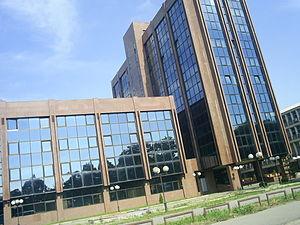
Skopje est la capitale et la plus grande ville de la Macédoine du Nord. Elle compte aujourd'hui un peu plus de 500 000 habitants, soit le tiers de la population totale du pays, dont une forte minorité d'Albanais et des communautés turque et rom. Seule métropole nord-macédonienne, elle concentre la majeure partie des fonctions administratives, économiques et culturelles du pays. Elle est située sur un important carrefour routier des Balkans, entre l'Égée et le Danube, et l'Adriatique et la mer Noire, et vit principalement de l'industrie métallurgique, agroalimentaire et textile.